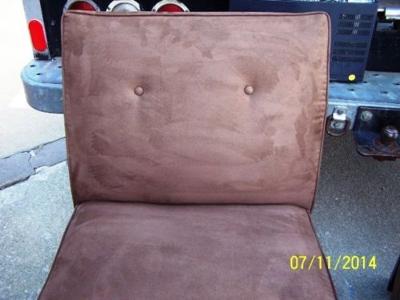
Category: chair